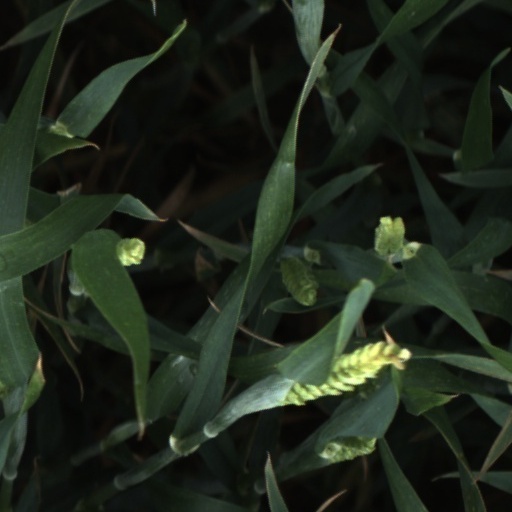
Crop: wheat